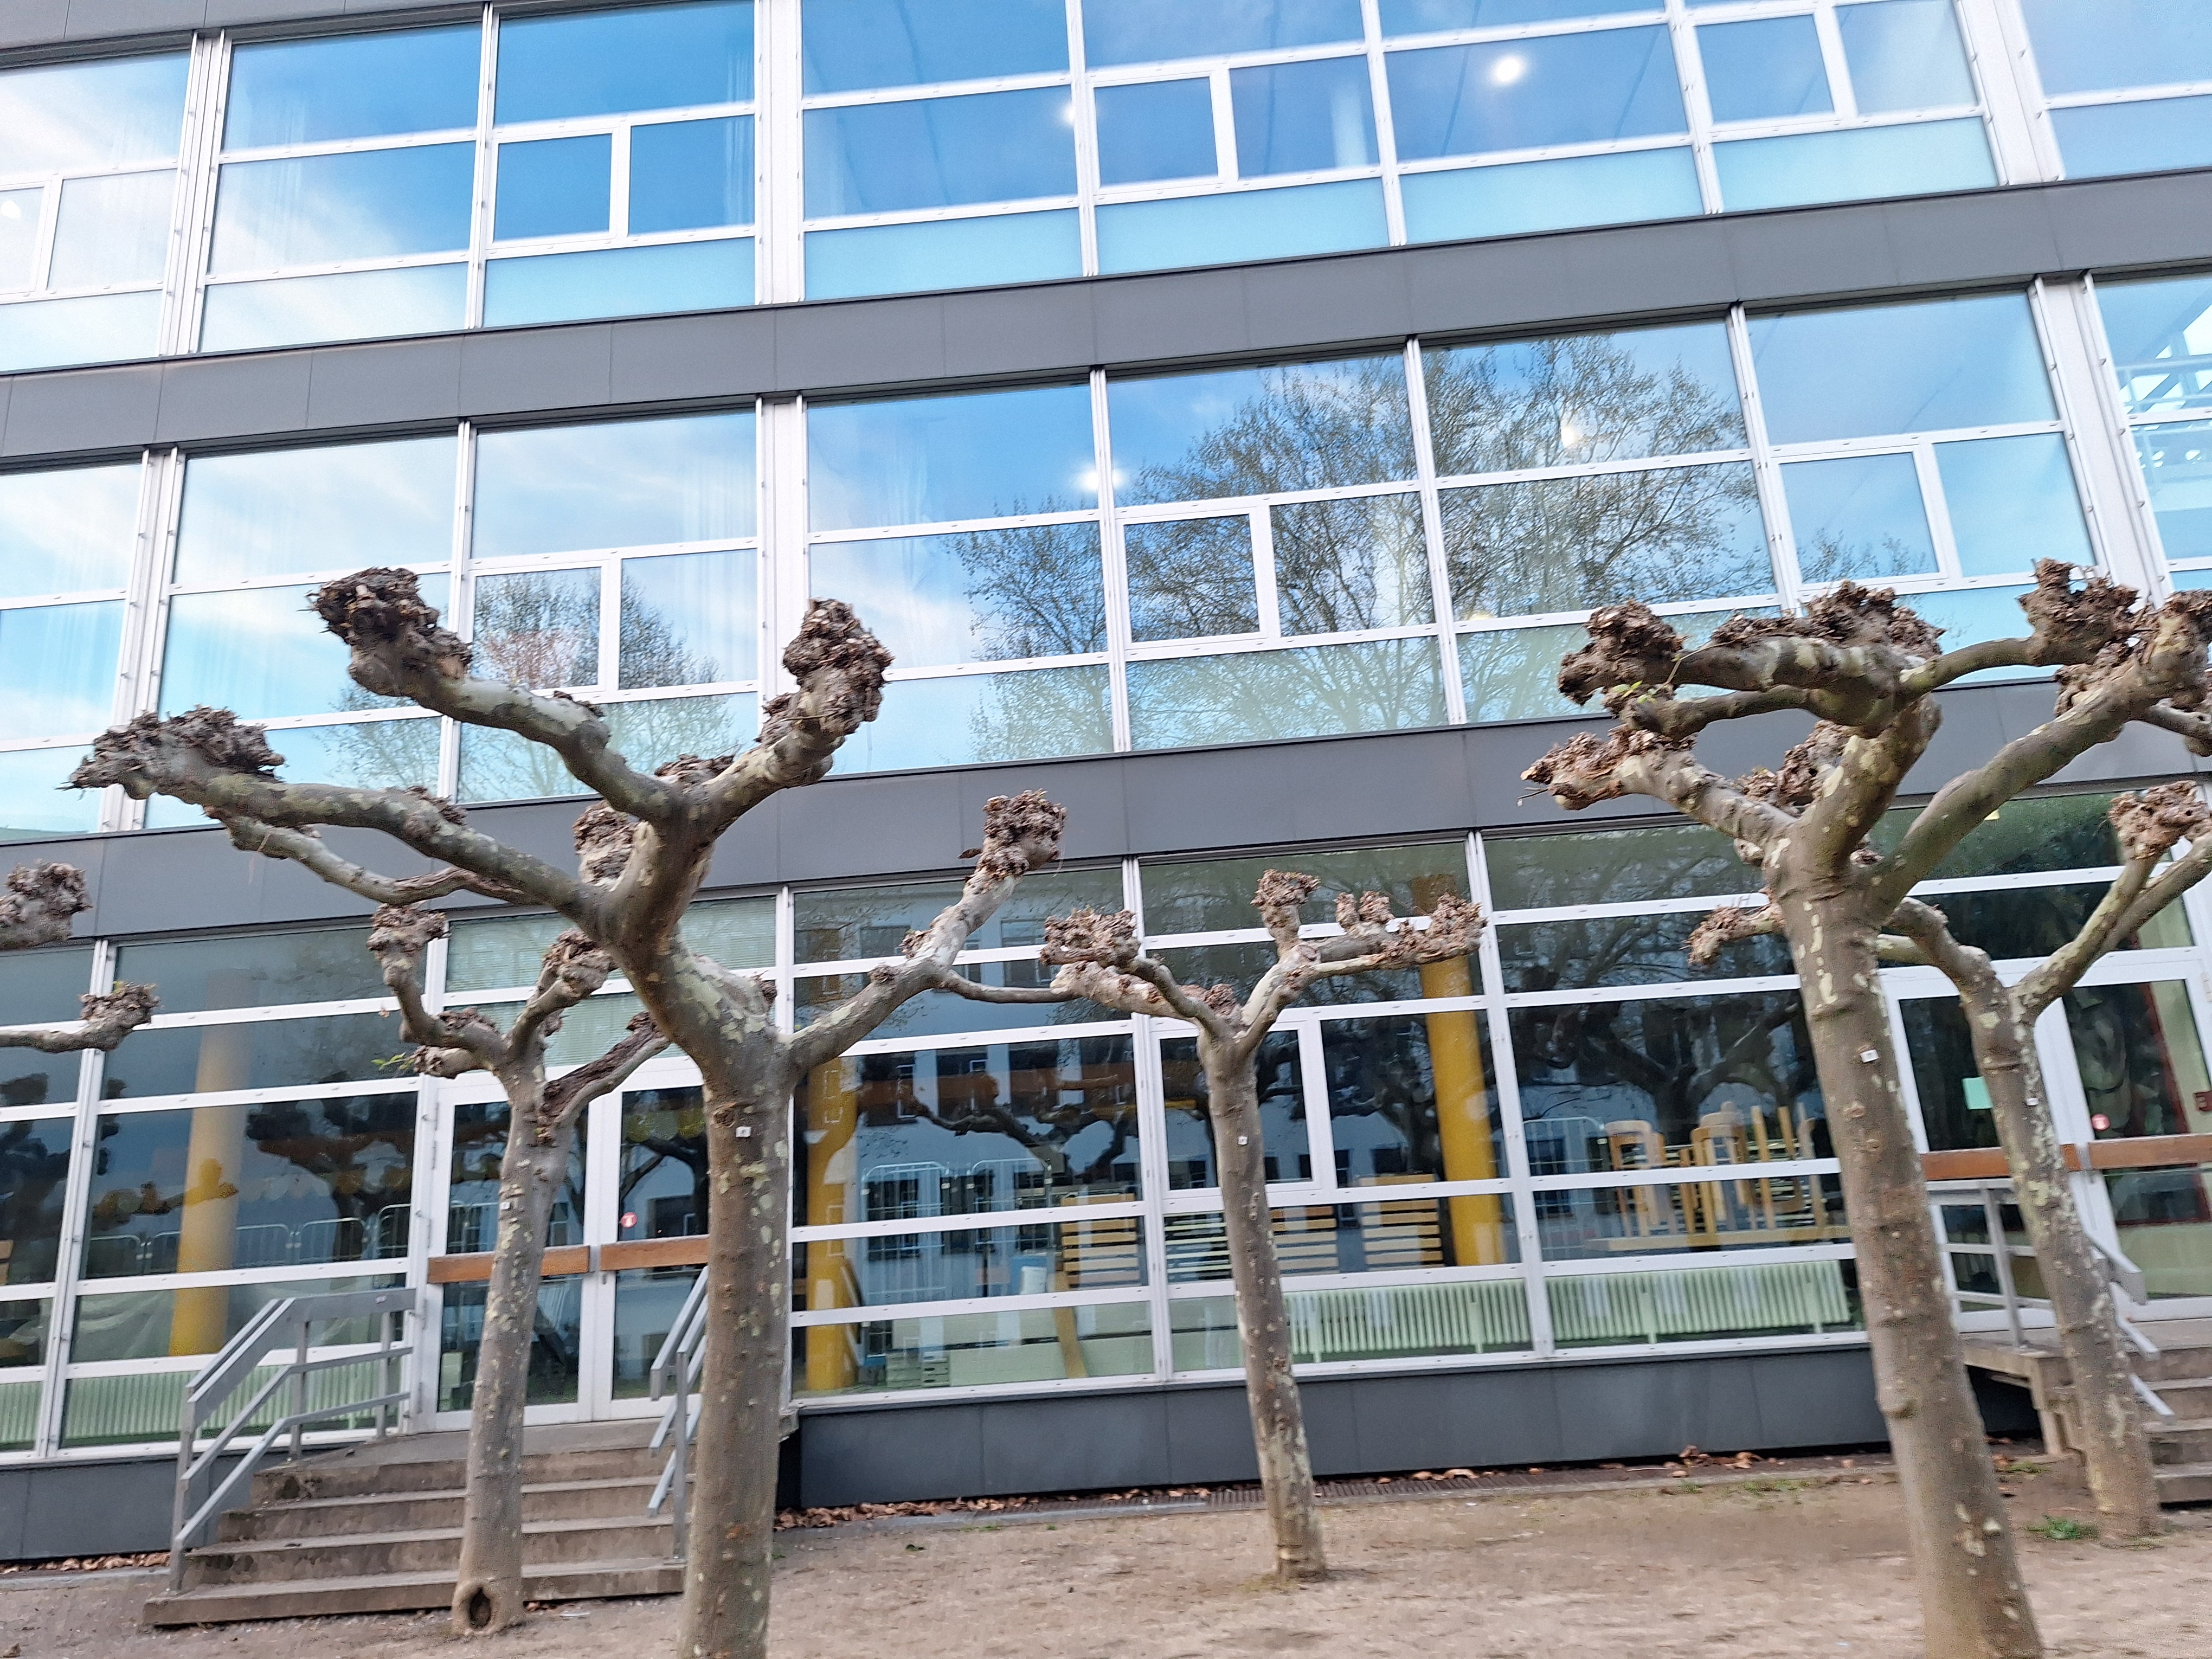
Building: Biegenstraße 14